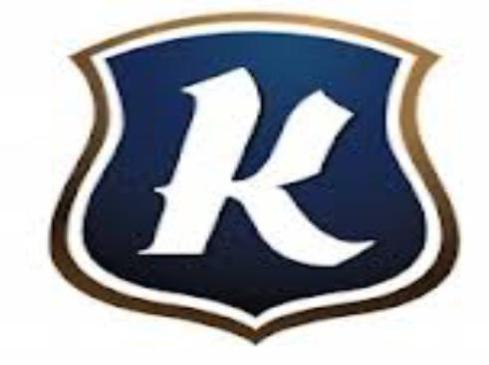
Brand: kichesippi-1
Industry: Food